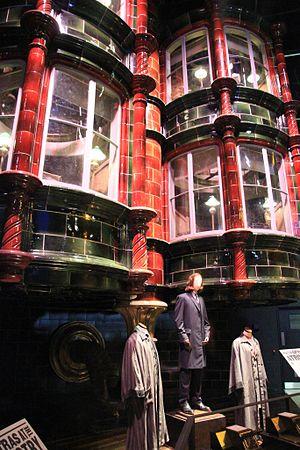
Le ministère de la Magie est un ministère fictif britannique imaginé par J. K. Rowling pour l'univers de la suite romanesque Harry Potter.